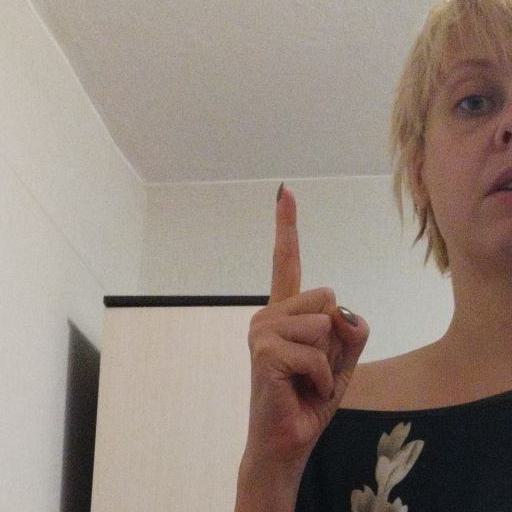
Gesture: one